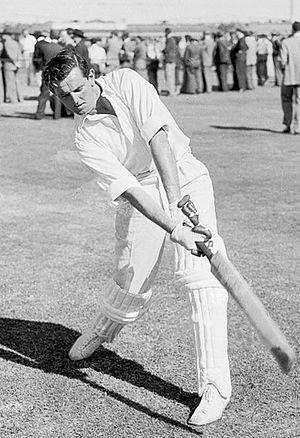
Thomas William Graveney, dit Tom Graveney, OBE, est un joueur de cricket international anglais né le 16 juin 1927 à Riding Mill et mort le 3 novembre 2015. Ce batteur débute avec le Gloucestershire County Cricket Club en 1948. Il est sélectionné pour son premier test-match avec l'équipe d'Angleterre en 1951. Il joue pour le Worcestershire à partir de 1961. Sa carrière internationale connaît trois ans d'interruption, entre 1963 et 1966 mais il est rappelé à l'âge de 39 ans et connaît sa dernière sélection en 1969.